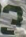
Number: 3